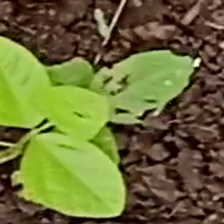
Weed species: Asian_Pigeonwings_(Clitoria Ternatea)